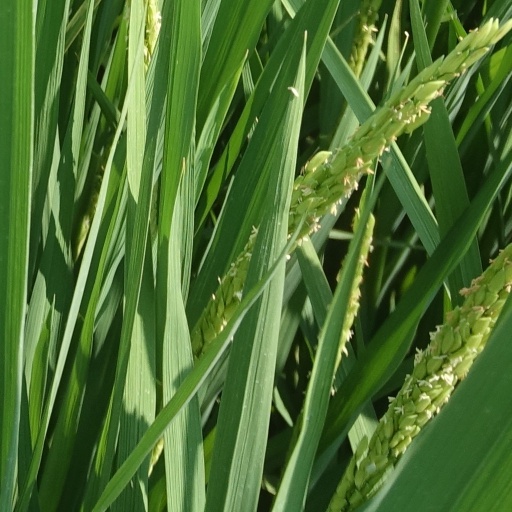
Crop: rice